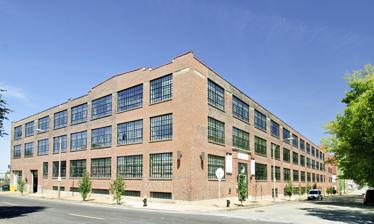
Building: Coca-Cola Syrup Plant
Country: United States of America
Year built: 1920
Historic factory building in St. Louis United States historic place Coca-Cola Syrup Plant U.S. National Register of Historic Places The building in 2012 Show map of St. Louis Show map of Missouri Show map of the United States Location 8125 Michigan Avenue, St. Louis , Missouri 63111 Coordinates 38°32′45″N 90°15′57″W / 38.54583°N 90.26583°W / 38.54583; -90.26583 Built 1920 Architect Harry G. Clymer Architectural style Art Deco Restored by ebsersoldt+associates architecture (E+A) Website www .facebook .com /temtorlofts / NRHP reference No. 08000359 Added to NRHP April 30, 2008 The Coca-Cola Syrup Plant is a former industrial building in St. Louis, Missouri that made soft drink concentrate for the Coca-Cola company. The National Register of Historic Places listed the structure which has since been converted to the residential Temtor Lofts . History Milton G. Clymer founded the Best-Clymer Manufacturing Company in 1913 to make preserves . In 1915 a major competitor, the Corn Products Refining Company , had to be broken up due to the Supreme Court finding that it was an illegal trust. In 1919, Clymer purchased  assets from the trust and combined it with his earlier company to form the Temtor Fruit & Products Company. That larger company required a new factory, so Clymer hired his cousin, architect Harry G. Clymer, to design the building. The factory was completed in 1920 with a spur from the nearby Missouri Pacific Railroad and located in the industrial Carondelet area of St. Louis. In 1928, Temtor encountered financial problems so the Preserves and Honey, Inc. purchased the facility and created a subsidiary called Michigan-Davis to run it. In turn, Michigan-Davis sold the factory to Coca-Cola in 1937 to convert it into a syrup plant. Before then, the nearest syrup plant was in Chicago and company president Robert W. Woodruff wanted an additional source for the Midwest. Coca-Cola syrup plants are directly owned and controlled out of the headquarters in Atlanta to ensure the secret formula is not disclosed. In contrast, Coca-Cola bottling plants are relatively common independent franchisees who receive deliveries from a syrup plant. After five decades, Coca-Cola closed the plant in 1988. In 2011, the building was converted into a mixed-use development called Temtor Lofts with 77 housing units. The project received brownfield grants for asbestos and lead abatement. A microbrewery and restaurant, Perennial Artisan Ales, moved into the first floor. Architecture The four-story building is C-shaped with an industrial Art Deco architecture . The exterior walls are brick with bays created by piers with a fenestration pattern consisting of sets of three windows. The top of the walls has terra cotta coping with a small parapet . Above the front door is a transom window and the "Coca-Cola" logo etched into a limestone panel. The interior of the building is dominated by concrete mushroom columns. The basement originally contained large tanks for syrup storage. See also Seven-Up Headquarters Coca-Cola Syrup Plant (Baltimore) List of Coca-Cola buildings and structures National Register of Historic Places listings in St. Louis south and west of downtown References